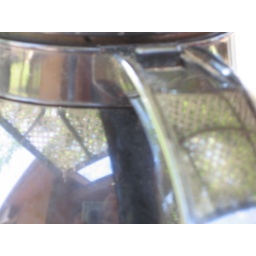
Outdoor reflections in our black coffee pot